Pulay stress

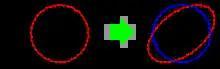
A plane wave basis set is created for the hexagonal lattice (left), using the reciprocal lattice vectors inside the red circle. Then the lattice relaxes into a cubic symmetry (right). Keeping the red circle basis constant results in lattice vectors taken from an ellipsoid instead of a spherical area (compare to the blue circle).

The Pulay stress or Pulay forces (named for Peter Pulay) is an error that occurs in the stress tensor (or Jacobian matrix) obtained from self-consistent field calculations (Hartree–Fock or density functional theory) due to the incompleteness of the basis set.